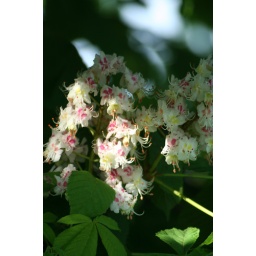
Some wild flowers that had blossomed on a tree in the countryside near Jodrell Bank.